Gareth Thomas (English politician)

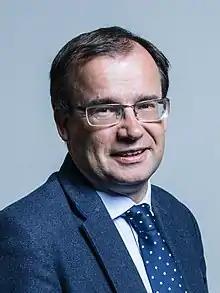
Official portrait, 2017

Gareth Richard Thomas (born 15 July 1967) is a British Labour politician who has served as the Member of Parliament (MP) for Harrow West since 1997. He has served as Parliamentary Under-Secretary of State for Services, Small Business and Exports since July 2024. Thomas served as Minister of State for International Development and Minister of State for Trade, Investment and Consumer Affairs between 2008 and 2010. He was the Chair of the Co-operative Party from 2001 until 2019, and stands for election as a Labour and Co-operative candidate.